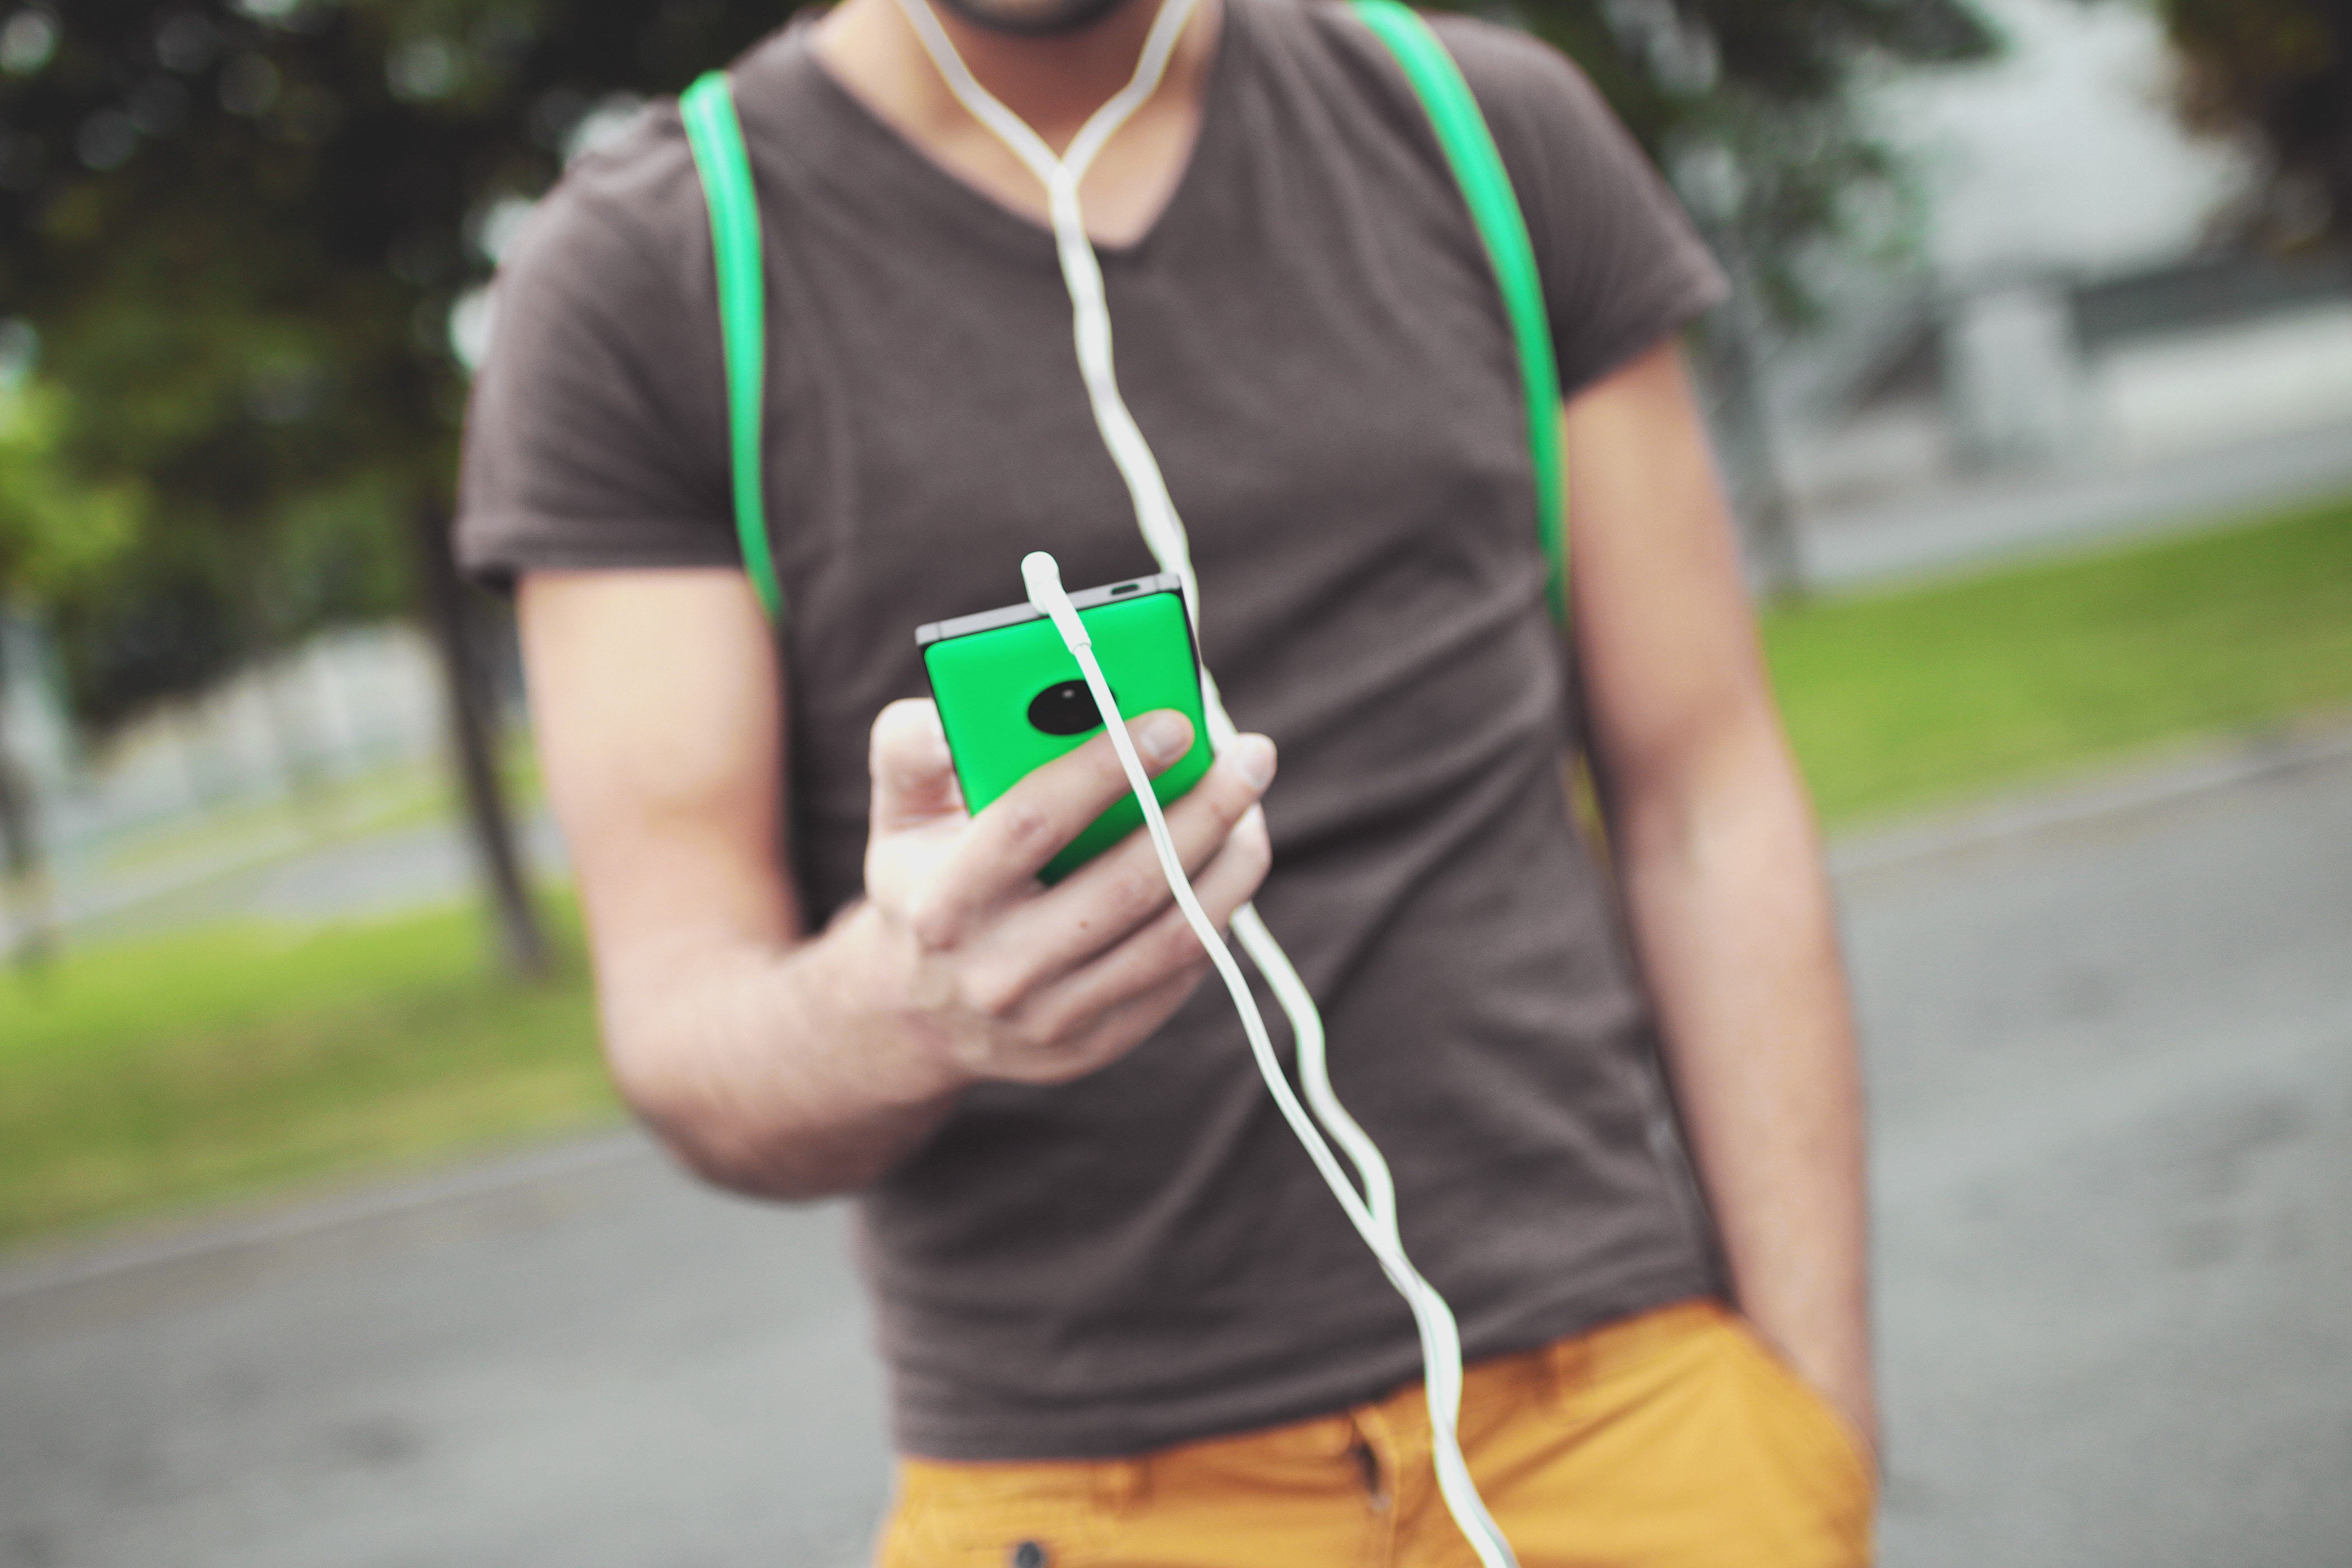
green, grass, joint, technology, t shirt, hand, photography, finger, recreation, wrist, trunk, street fashion